Llangennech

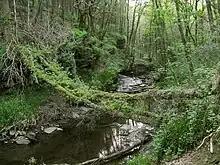
Afon Morlais flowing through Troserch Woods

The Afon Morlais runs through the village. The Troserch Woodlands lie near the Afon Morlais, approximately one mile to the north of the village. It is owned by the Troserch Woodland Society. The woodland received a community Green Flag award in 2021. The remains of the old Troserch Mill stands in the woodland.